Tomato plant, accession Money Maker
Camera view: bottom (45 deg); turntable rotation: 210 degrees
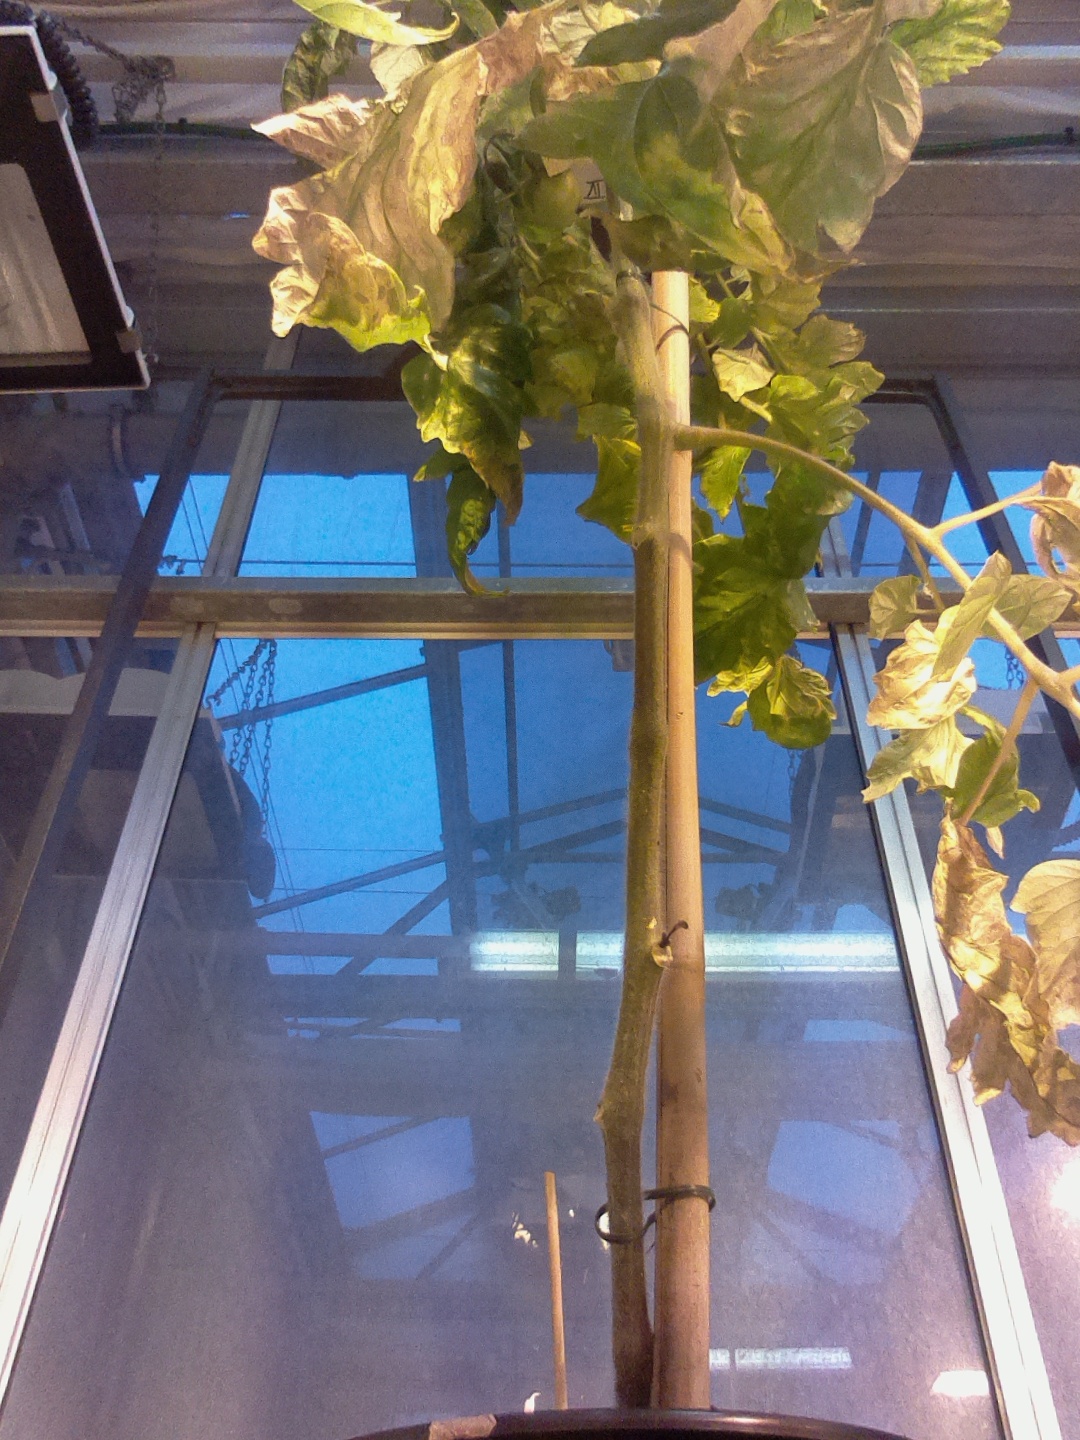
BBCH growth stage 78: 80% -90% of final fruit size